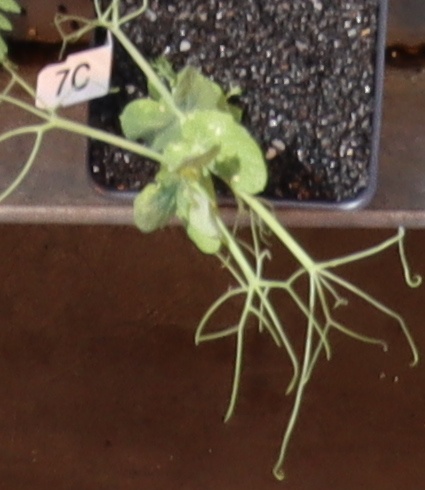
Label: Field Pea